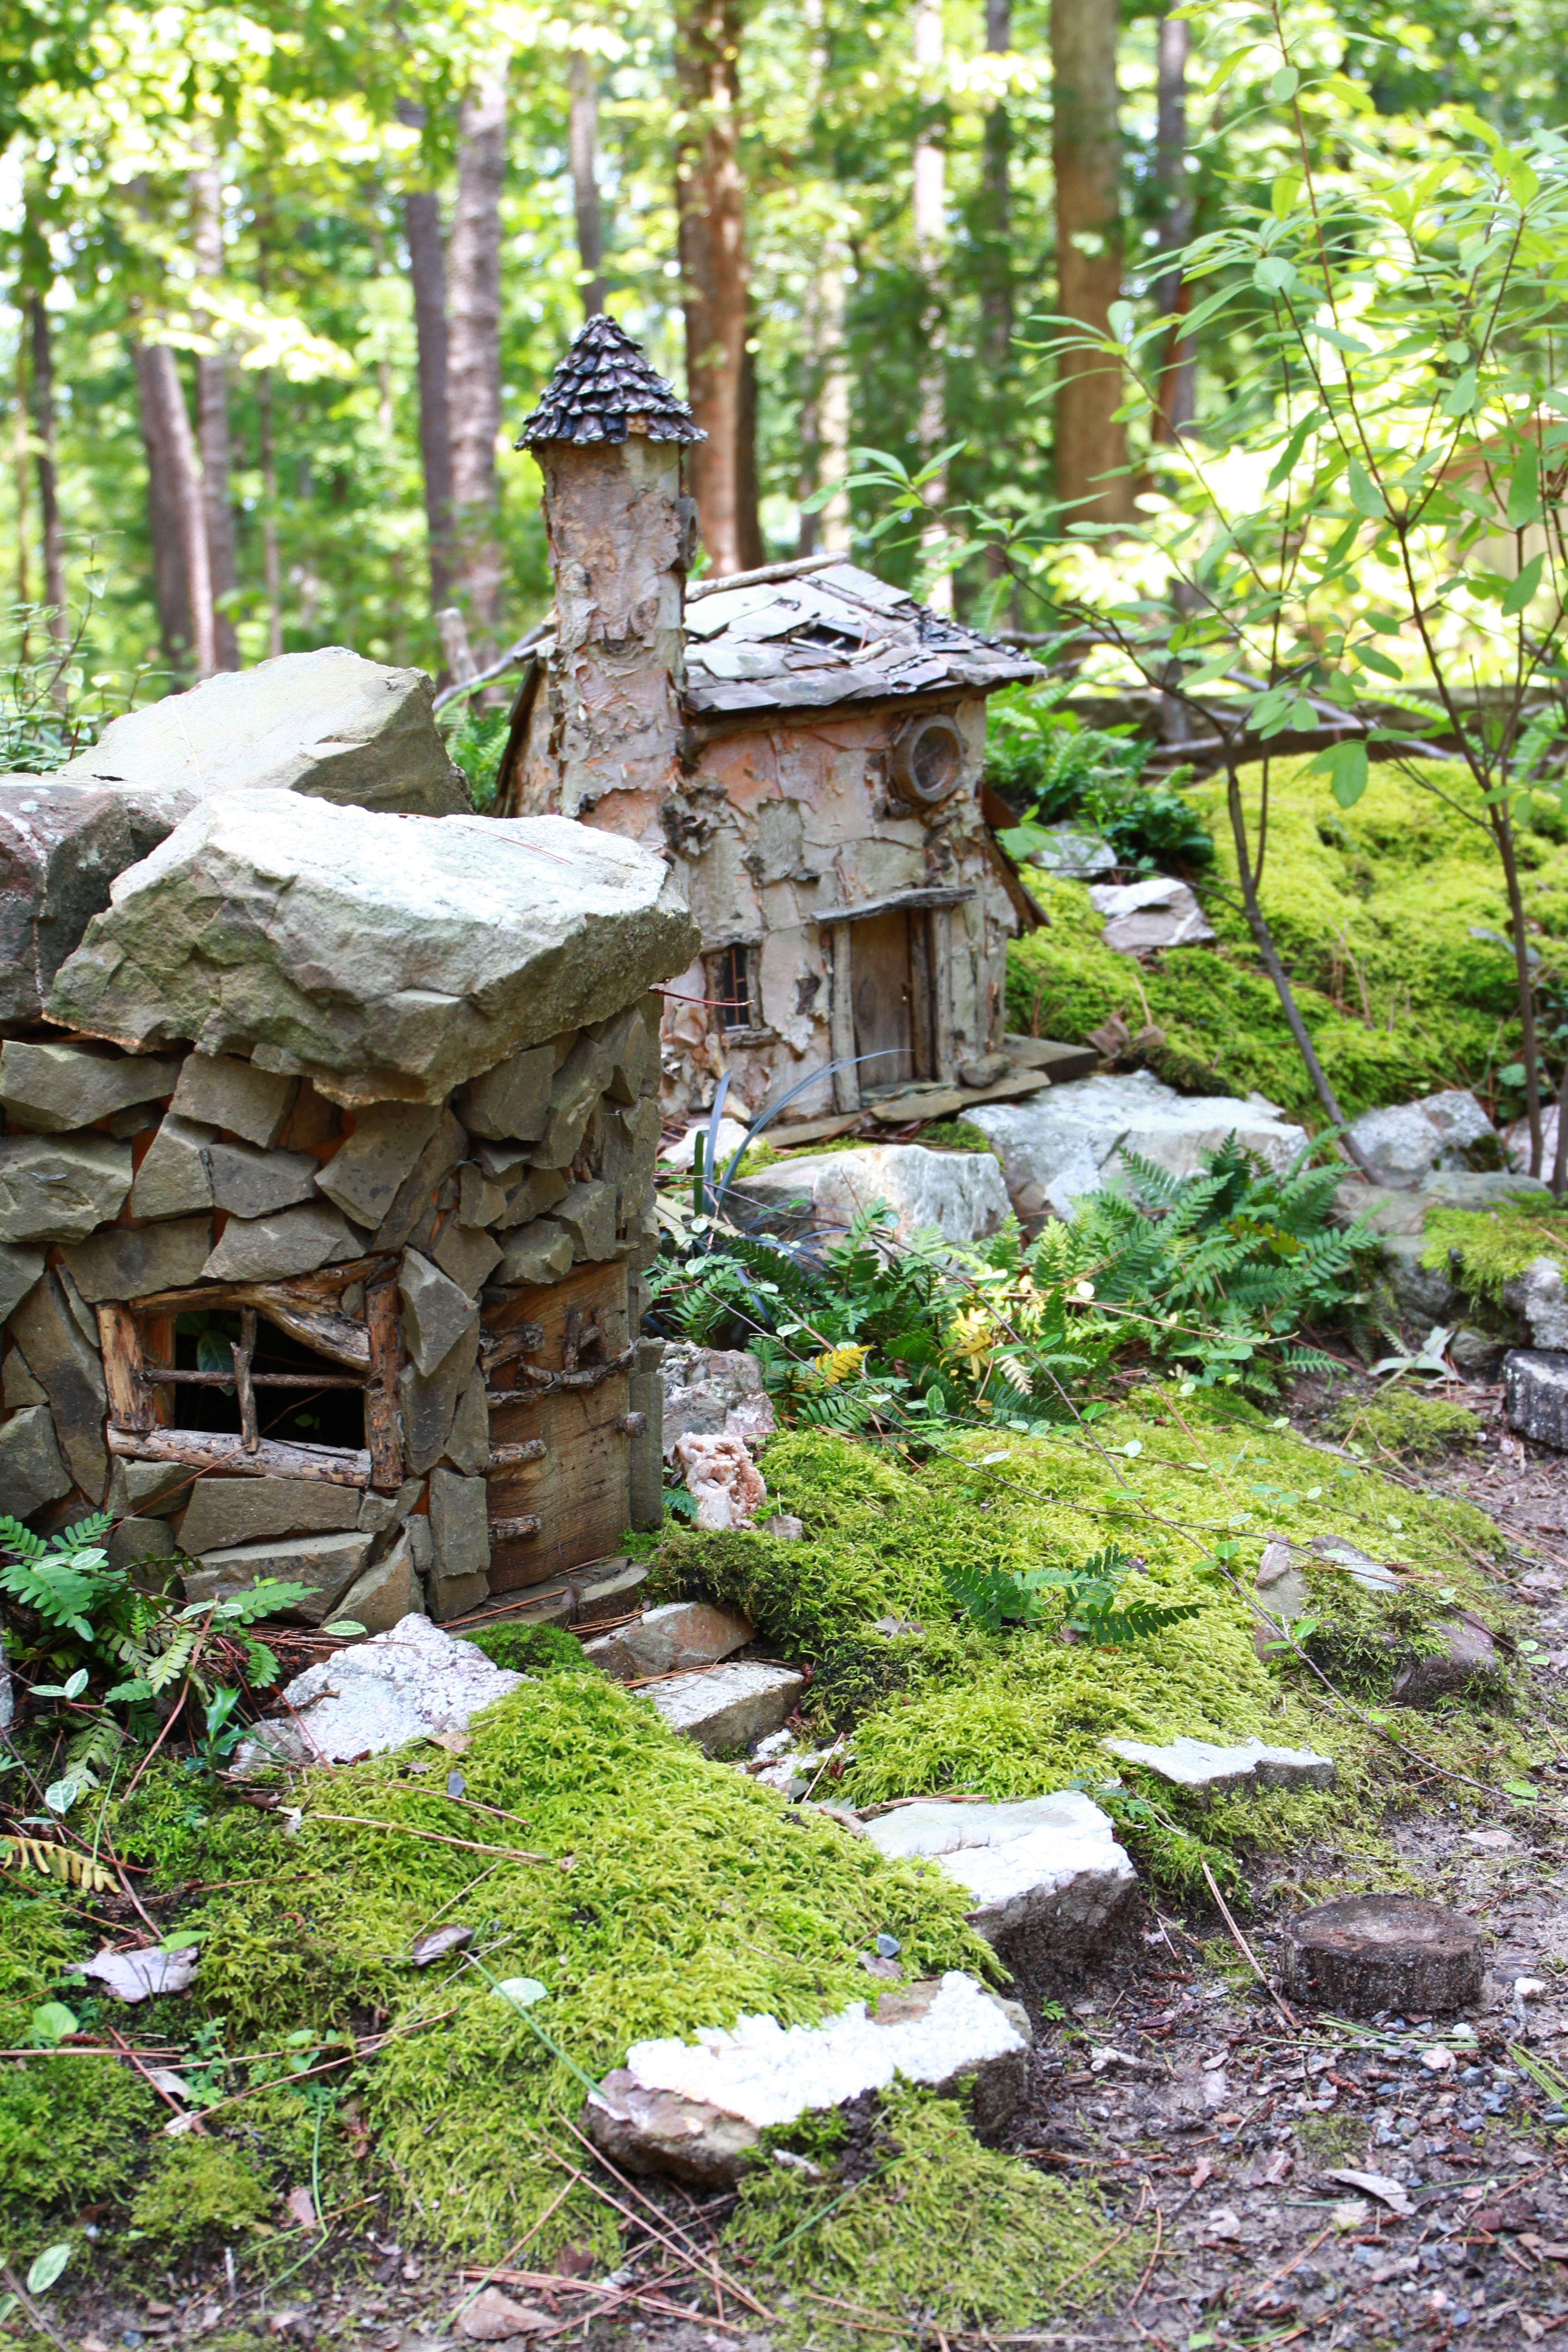
tree, nature, rock, architecture, trail, meadow, house, flower, building, village, stream, model, backyard, garden, childhood, miniature, dream, ruins, fantasy, story, woodland, yard, fairy, fairytale, arkansas, hot springs, garvan botanical gardens